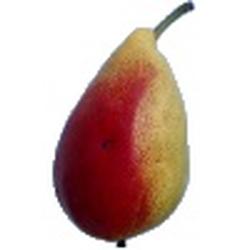
Label: Pear